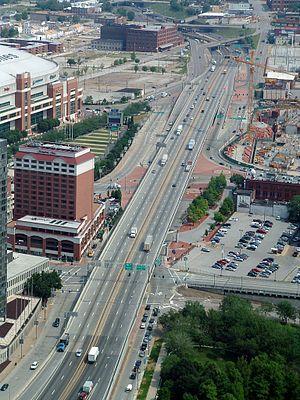
Memorial Drive est une voie qui traverse dans un axe nord-sud dans le centre-ville de Saint-Louis dans le Missouri, aux États-Unis. Il longe d'un côté le quartier d'affaires de la ville et de l'autre le Jefferson National Expansion Memorial et la Gateway Arch, parallèlement au fleuve Mississippi.
Saint-Louis est une ville indépendante du Missouri, deuxième plus grande ville de cet État américain du Midwest après Kansas City, et un important port sur le Mississippi. Elle est située à la limite orientale de l'État, à 418 km au sud-sud-ouest de Chicago.